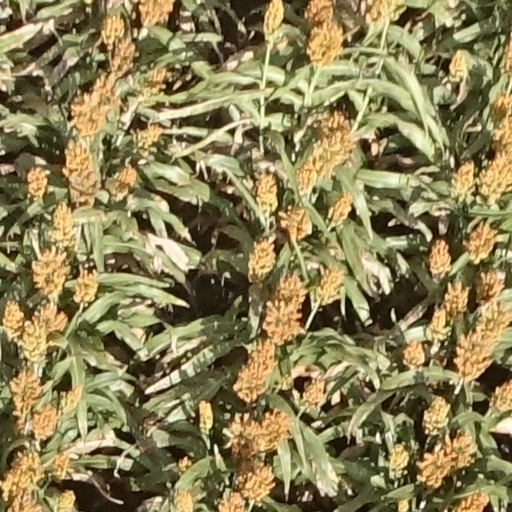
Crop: sorghum